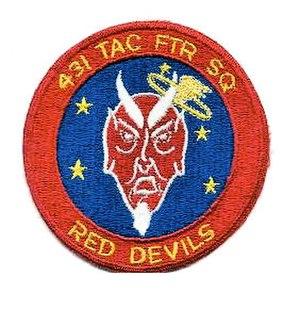
Thomas Buchanan McGuire, Jr. fut l’un des pilotes de combat américains les plus décorés de la Seconde Guerre mondiale. Avec trente-huit victoires au moment de sa mort, il demeure le second plus grand as américain de la guerre, derrière Richard Bong. La Medal of Honor lui a été accordée de façon posthume. En son honneur, la base aérienne de Fort Dix dans le New Jersey, a été renommée McGuire Air Force Base en 1948.